Creosote

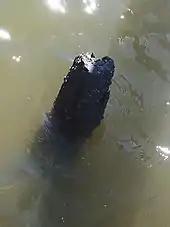
Broken creosote piling exposed by weathering

Even though creosote is pressurized into the wood, the release of the chemical – and resulting marine pollution – occurs due to many different events: During the lifetime of the marine piling, weathering occurs from tides and water flow which slowly opens the oily outer coating and exposes the smaller internal pores to more water flow. Frequent weathering occurs daily, but more severe weather, such as hurricanes, can cause damage or loosening of the wooden pilings. Many pilings are either broken into pieces from debris, or are completely washed away during these storms. When the pilings are washed away, they come to settle on the bottom of the body of water where they reside, and then they leach chemicals into the water slowly over a long period of time. This long-term secretion is not normally noticed because the piling is submerged beneath the surface, hidden from sight.